Jules Renkin

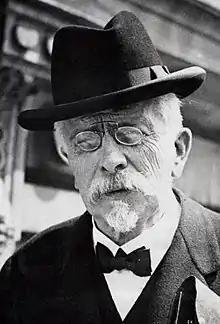
Renkin in 1931

Jules Laurent Jean Louis Renkin (3 December 1862 – 15 July 1934) was a Belgian politician who served as Prime Minister from 1931 to 1932. He also served as the minister of colonies for the Belgian Congo from 30 October 1908 to 21 November 1918.